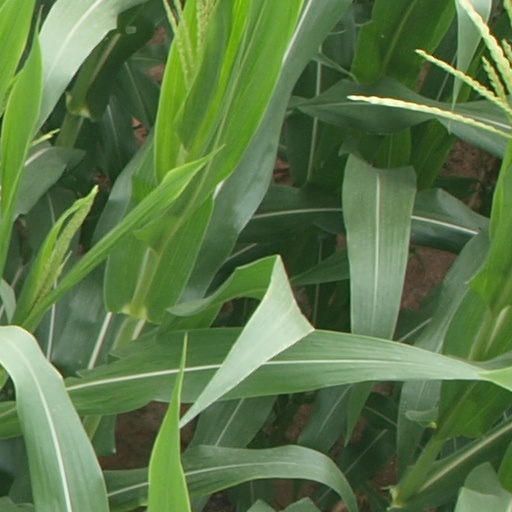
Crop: maize; corn